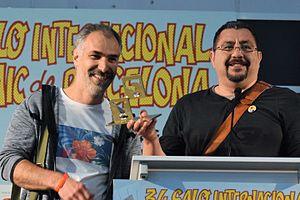
Le scénariste El Torres et le dessinateur de bande dessinée Jesús Alonso Iglesias pendant la cerimonie de remise des prix du Salon International de la Bande Dessinée de Barcelona. Les deux auteurs furent couronnés pour leur ouvre El fantasma de Gaudí.